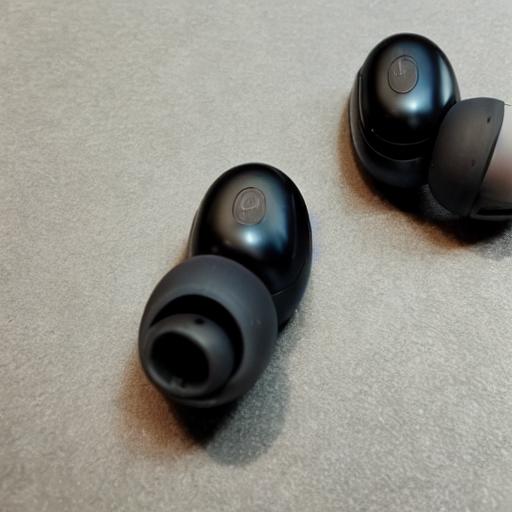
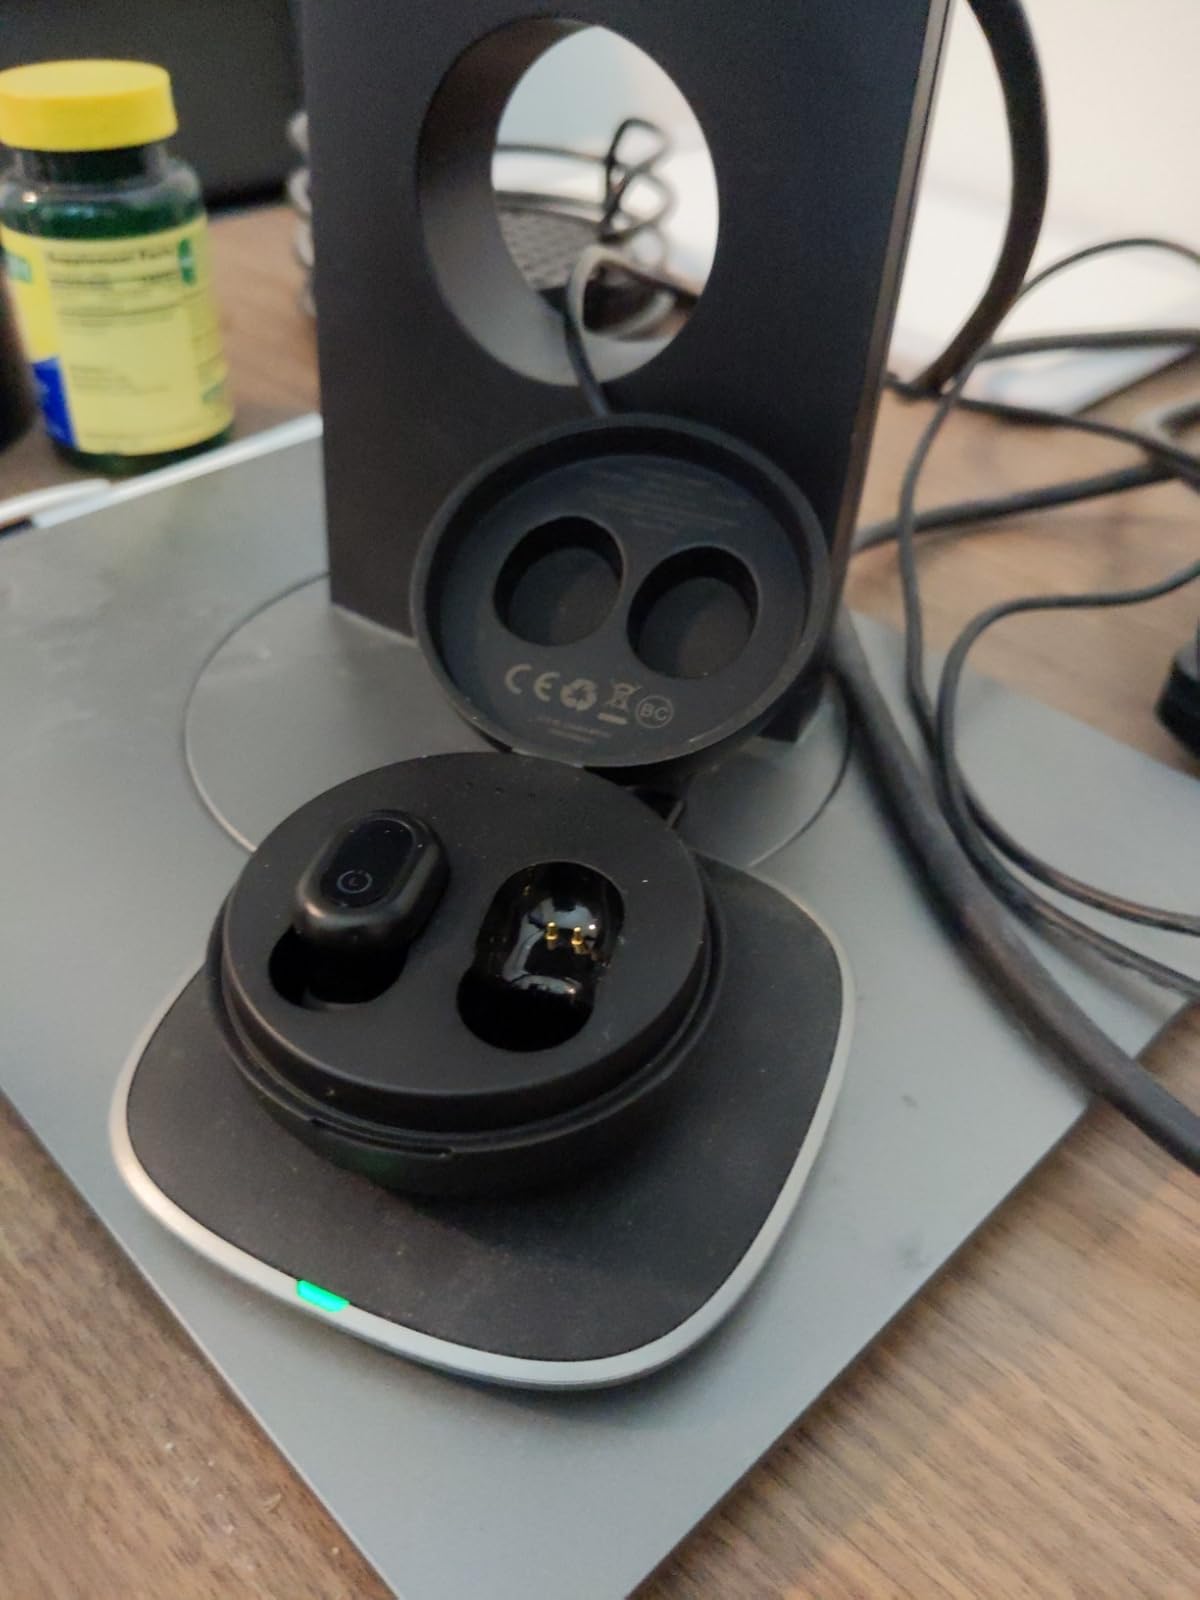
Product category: earbuds
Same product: no